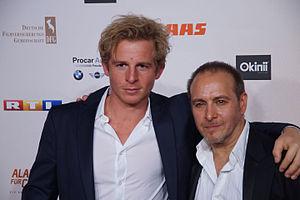
Daniel Roesner, né le 20 janvier 1984 à Wiesbaden, dans le land de la Hesse, est un acteur allemand.
Alerte Cobra est une série d'action allemande créée par Claude Cueni en 1996, et diffusée depuis le 12 mars 1996 sur la chaîne RTL.